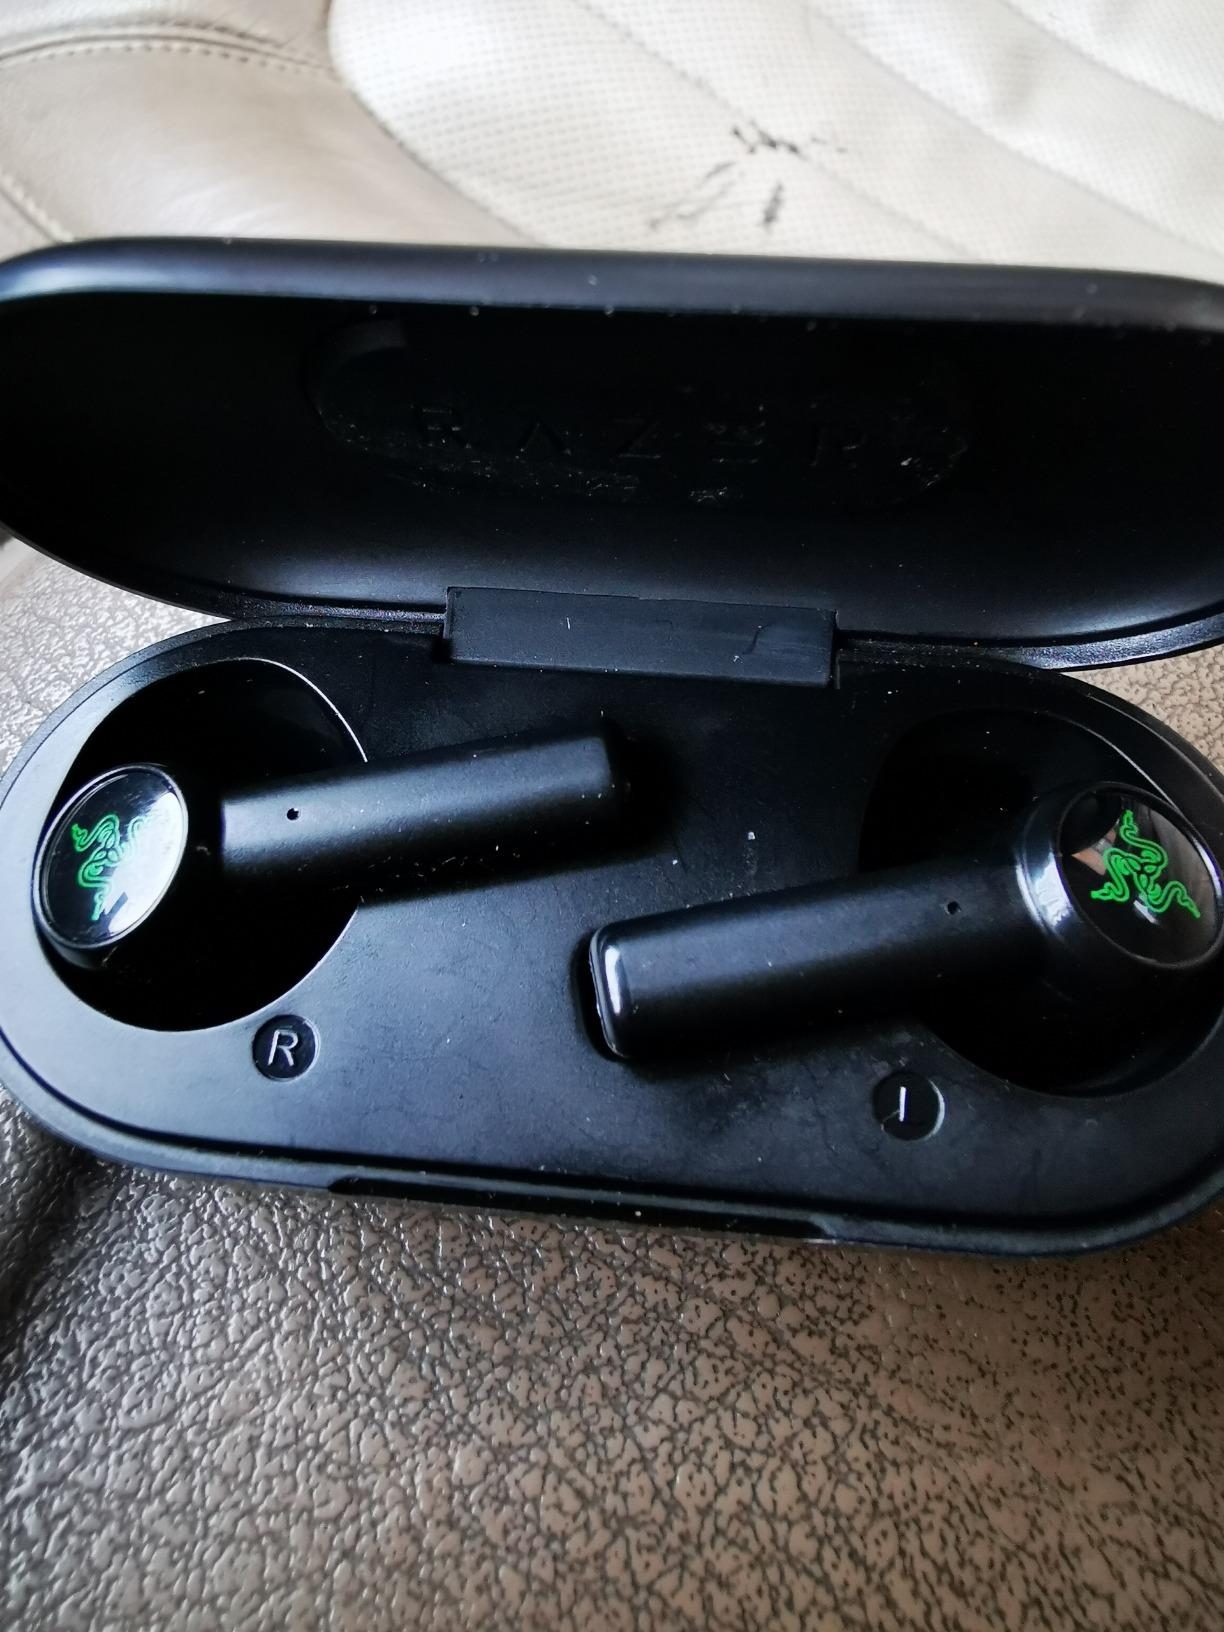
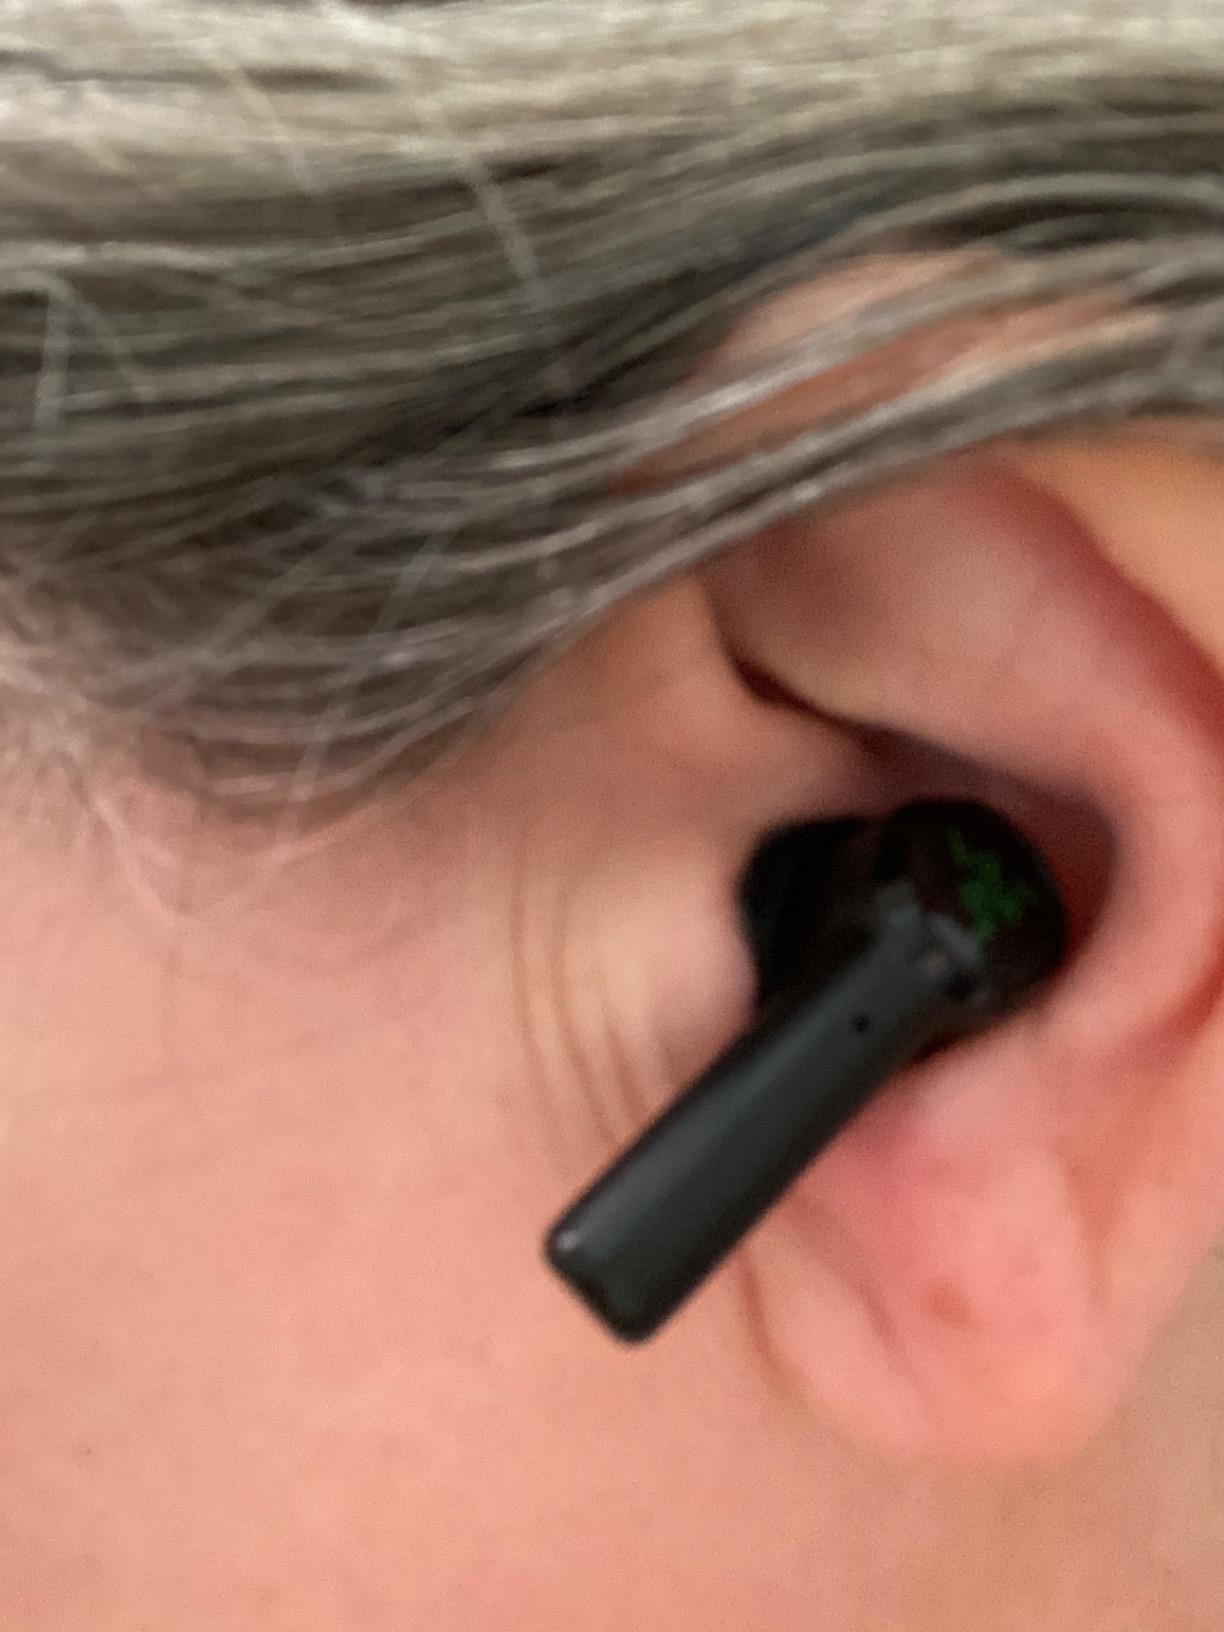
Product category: earbuds
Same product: yes